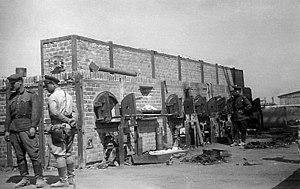
Majdanek ou Maïdanek, officiellement le KL Lublin pendant la Seconde Guerre mondiale, est à la fois un camp d'extermination, un camp de prisonniers de guerre et un camp de concentration nazi se trouvant à 2 km au sud du centre de la ville polonaise de Lublin. C'est le siège du quartier général de l’Aktion Reinhard sous la direction d'Odilo Globocnik. Il fonctionna de 1941 à 1944 lors de la Shoah en Pologne.
Un four crématoire ou four de crémation est un four permettant de réduire en cendres le corps des êtres humains et des animaux. Il est situé généralement dans un crématorium.